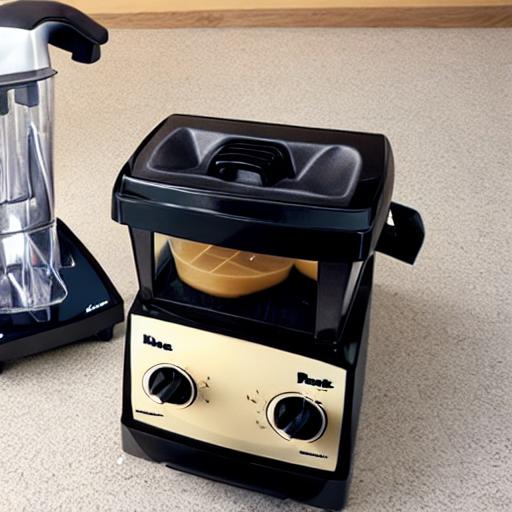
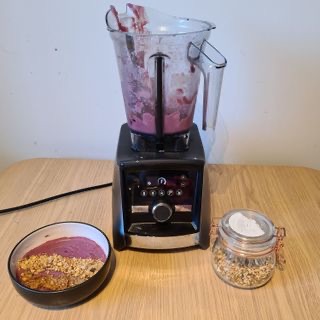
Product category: items_blender
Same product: no